Nancy Pelosi

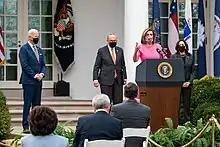
Pelosi delivers remarks on the American Rescue Plan in March 2021.

The day after the January 6 United States Capitol attack, Pelosi demanded that Trump either resign or be removed from office through the clauses of section four the Twenty-Fifth Amendment to the United States Constitution, threatening impeachment if this did not happen. On January 10, she issued a 24-hour ultimatum to Vice President Mike Pence, that if he did not invoke the 25th amendment, she would proceed with legislation to impeach Trump. On January 13, the House voted to impeach Trump a second time.